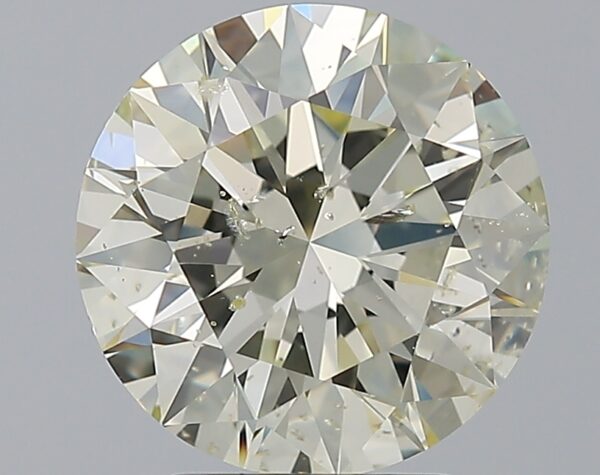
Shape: round
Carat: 3.52
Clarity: SI2
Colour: N
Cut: EX
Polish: EX
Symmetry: EX
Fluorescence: M
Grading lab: GIA
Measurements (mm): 9.74 x 9.78 x 6.03